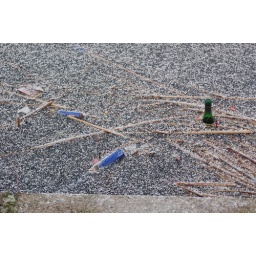
New Year's bottles in frozen lake